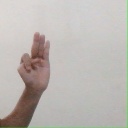
अक्षर: भ